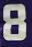
Number: 8